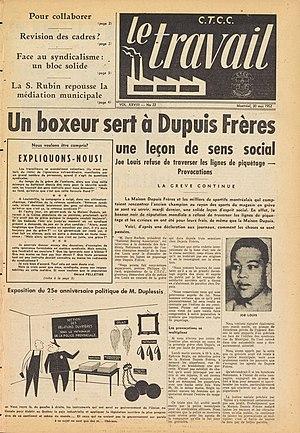
Article du journal Le Travail (CTCC) à propos de l'annulation de l'apparition publique du boxeur Joe Louis chez Dupuis Frères .
La grève chez Dupuis Frères est une grève qui s'est déroulée entre le 2 mai et le 26 juillet 1952 au sein du grand magasin Dupuis Frères, situé sur la rue Sainte-Catherine à Montréal. Elle est considérée comme un événement d'importance compte tenu du contexte social et des conditions de travail des ouvriers dans le Québec d'après-guerre.